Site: brandenburg
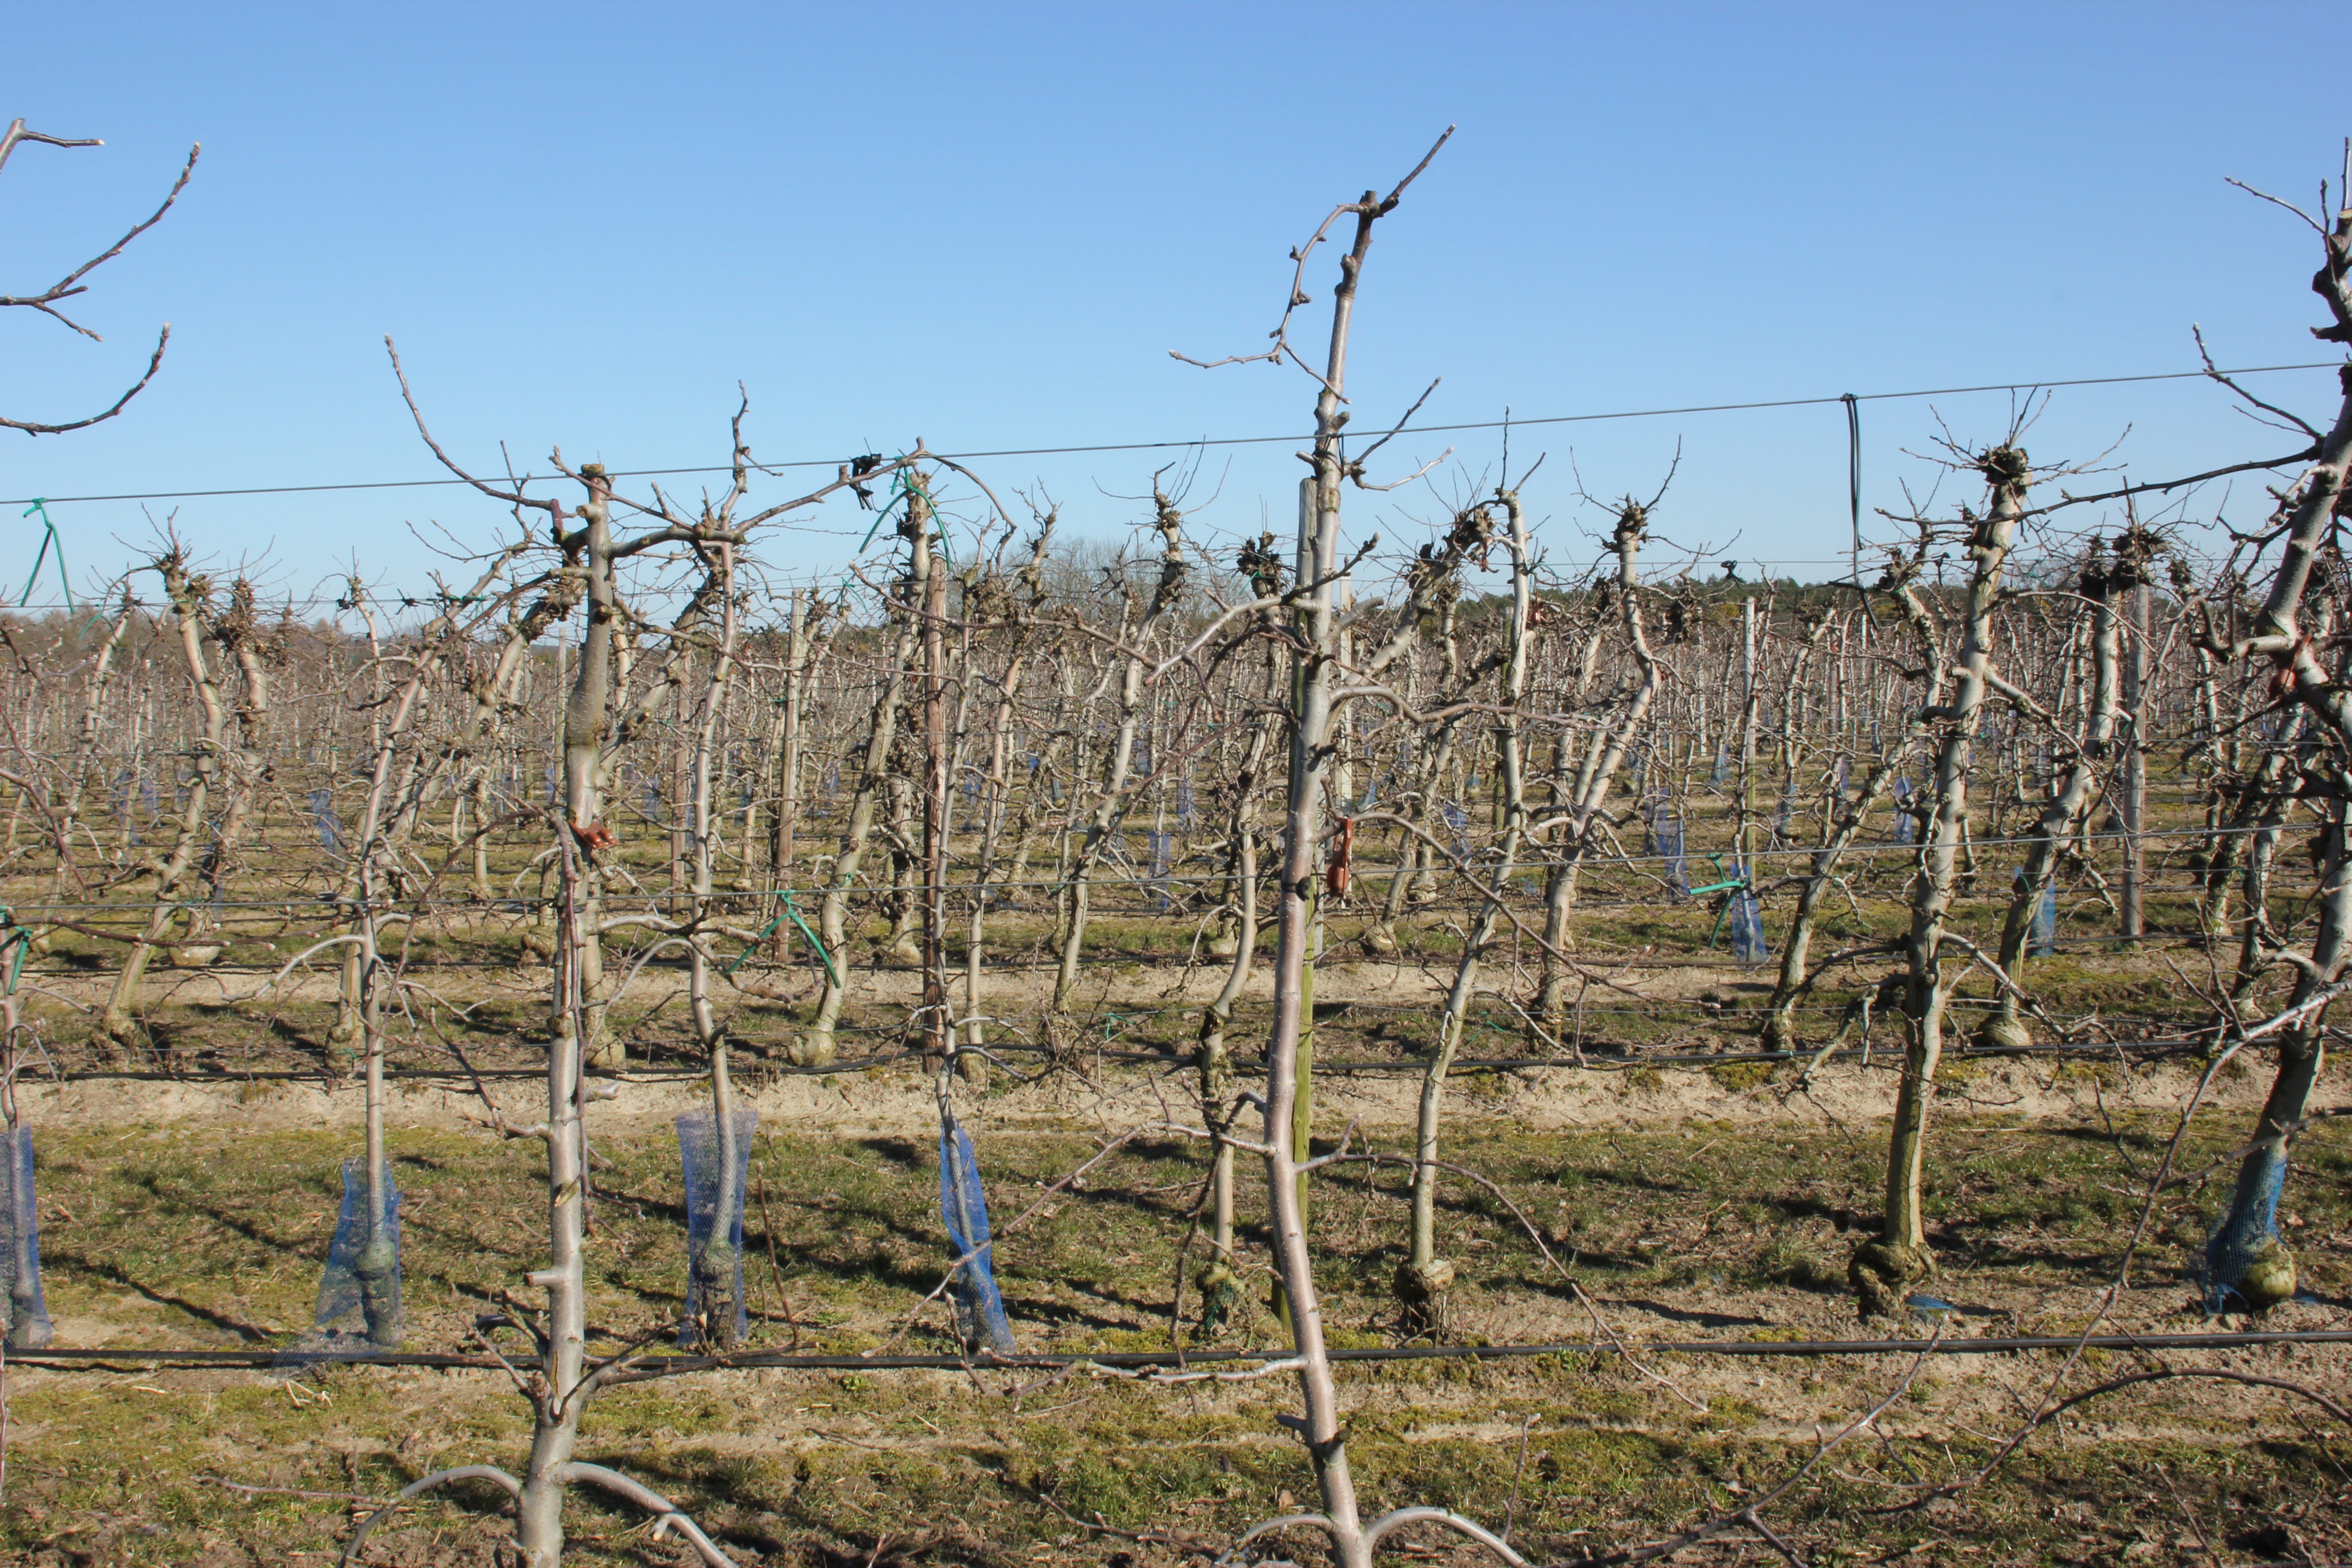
Growth stage (BBCH 03): Bud development